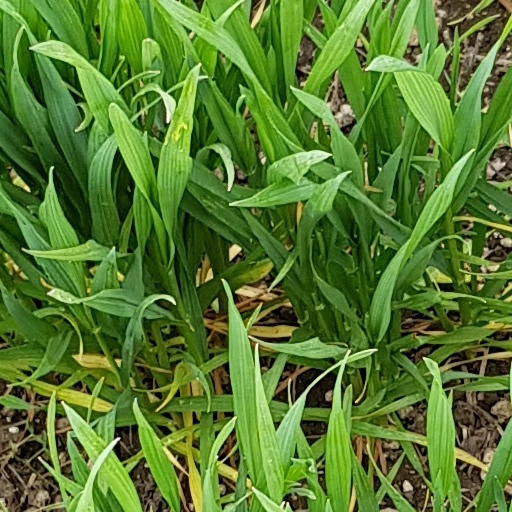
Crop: wheat